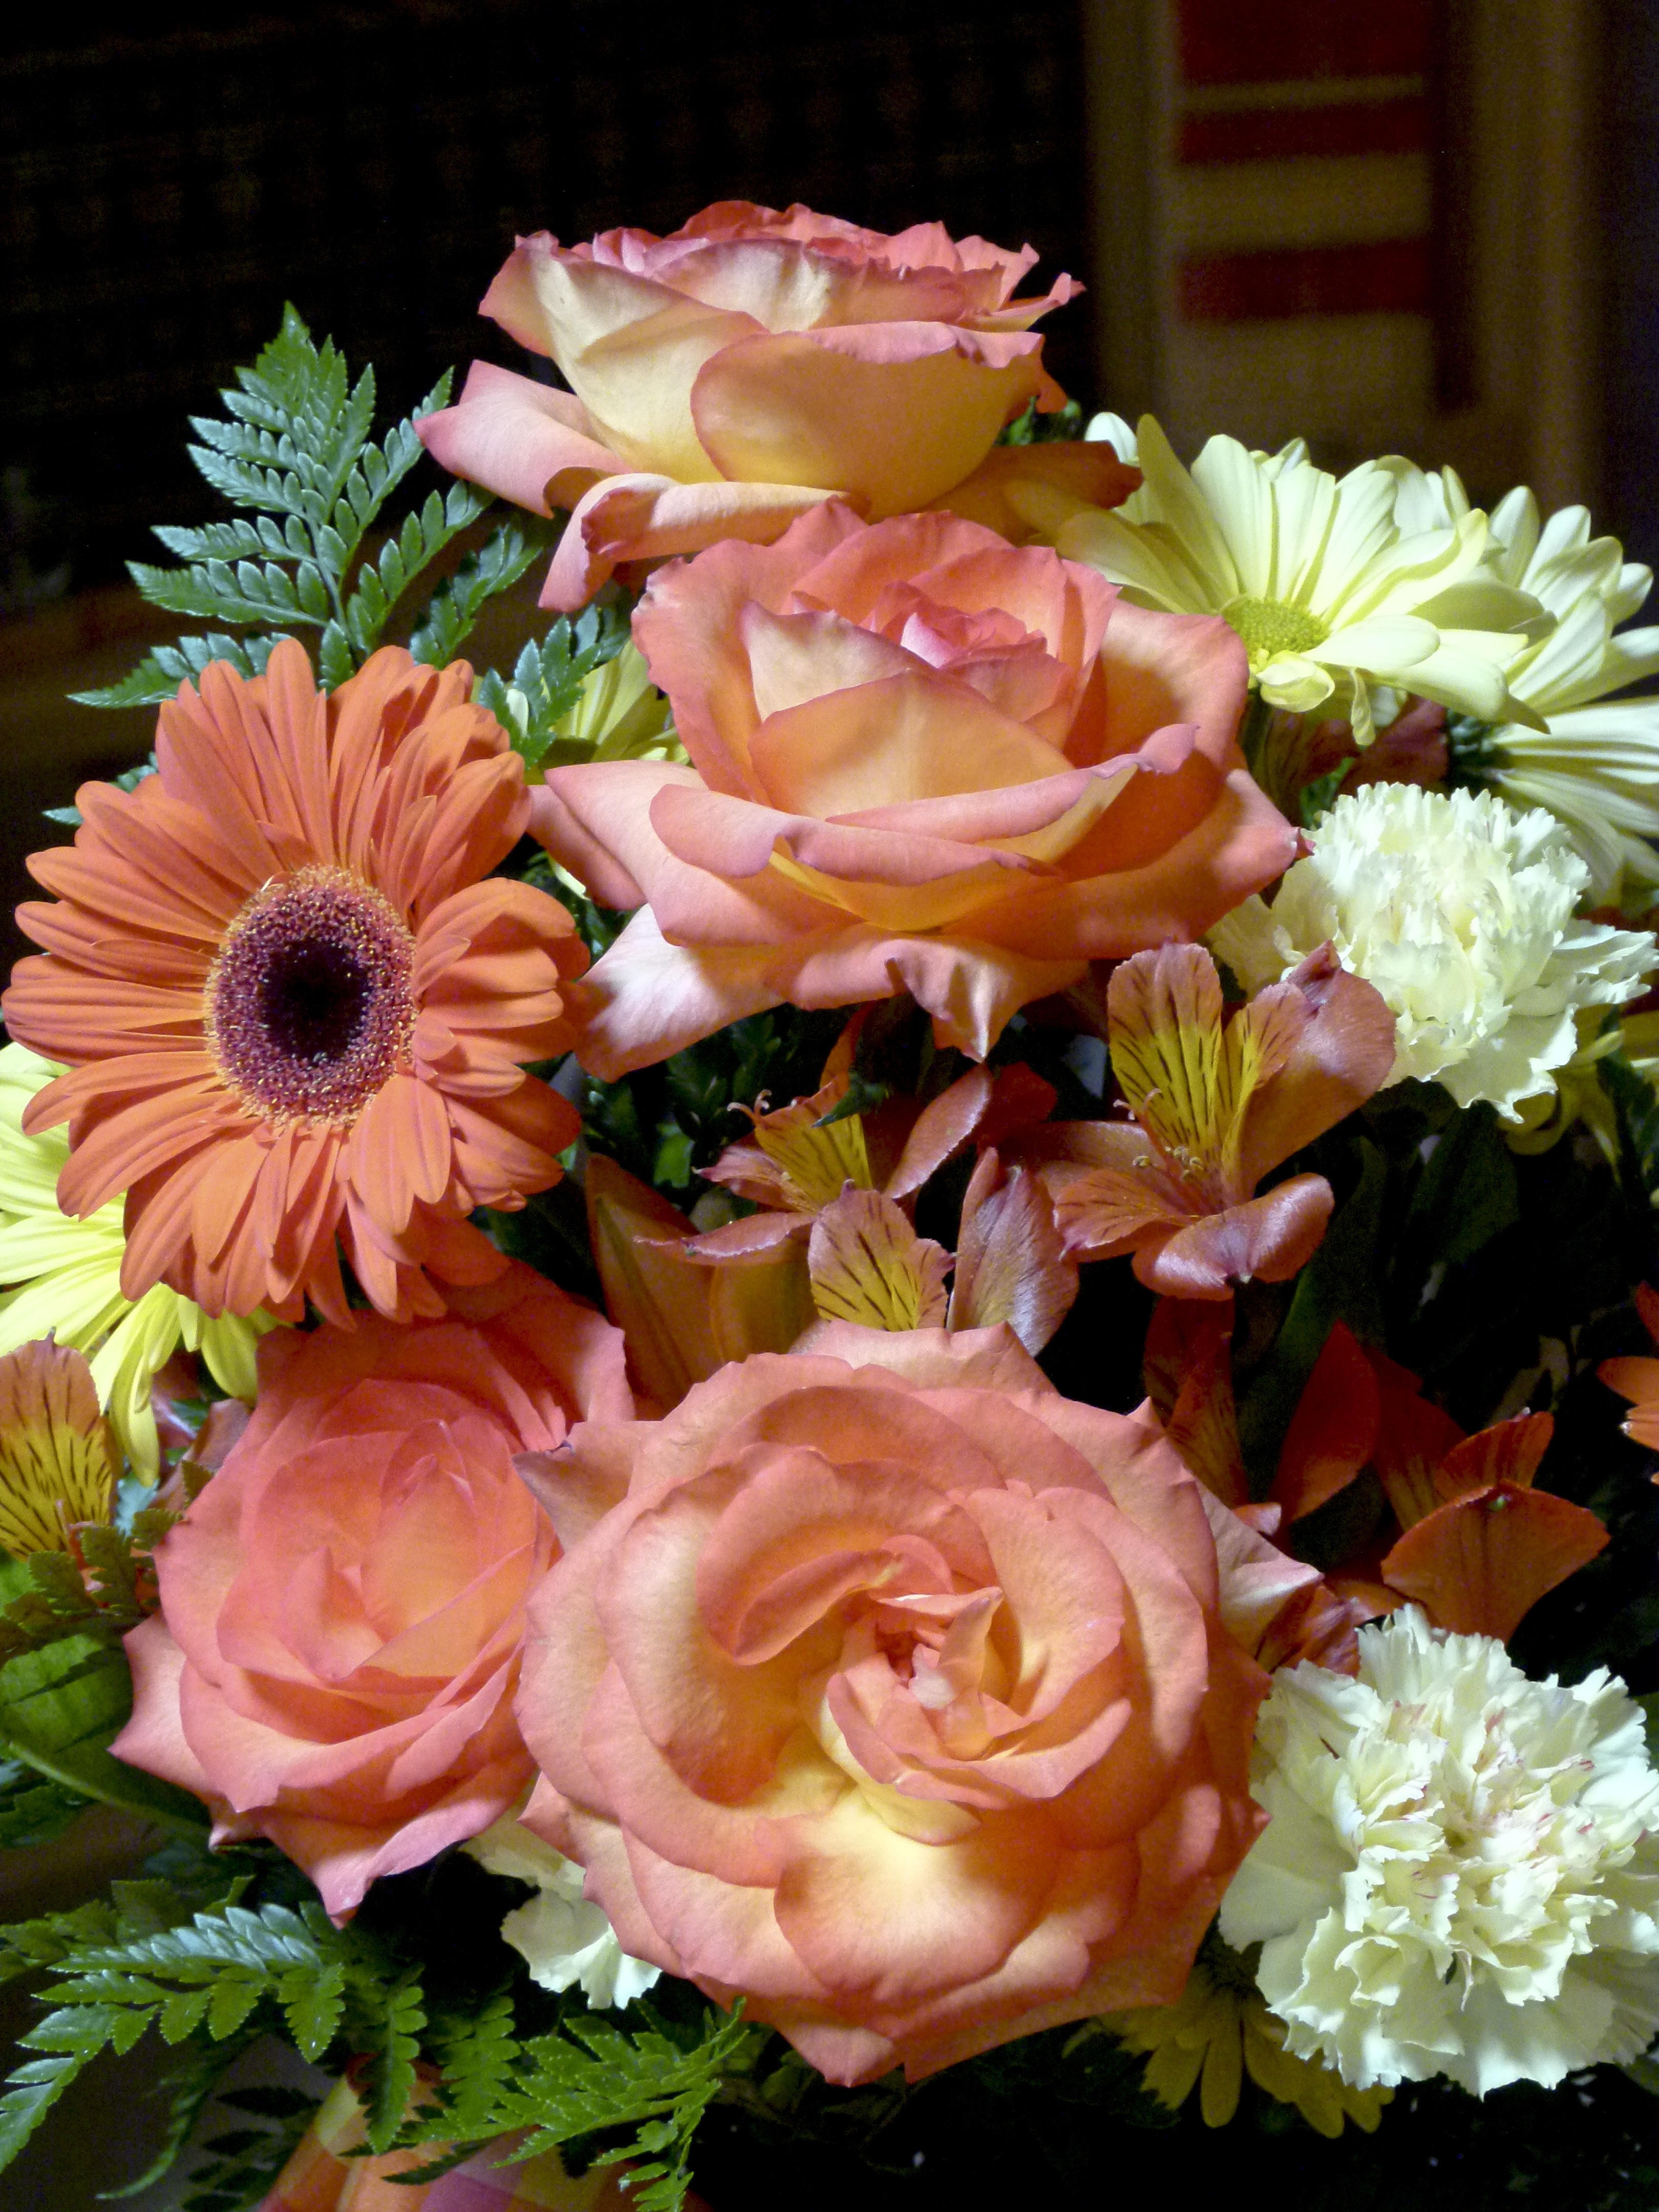
nature, plant, flower, petal, bouquet, rose, natural, romance, arrangement, close up, gerbera, floristry, congratulations, flowering plant, garden roses, rose family, flower bouquet, cut flowers, floral design, centrepiece, land plant, flower arranging